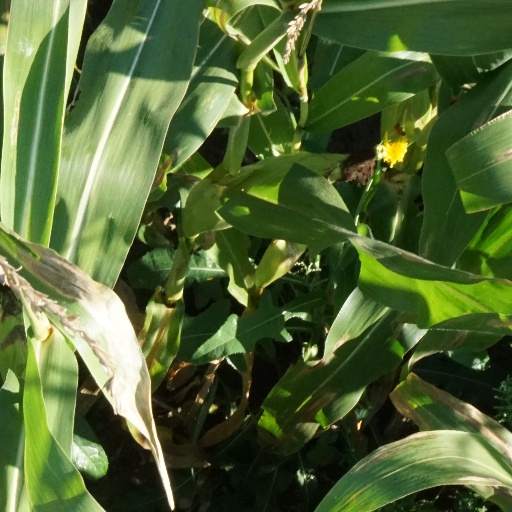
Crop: maize; corn